Brooklyn Tower

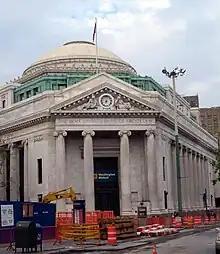
Main entrance detail, prior to the tower's construction (2009)

At the southwest corner of the building, a tetrastyle entrance portico faces the pedestrian plaza at Albee Square. Four Ionic columns support a frieze with the words "The Dime Savings Bank of Brooklyn" and a triangular pediment. Behind the columns, a stoop leads from the plaza to a multi-story opening, framed by a marble surround with acanthus leaf, bezant, and bead molding motifs. The bottom of the opening contains two single doors, which are divided by a trumeau with several panels. Directly above the doors are transom grilles, with panels depicting the god Mercury and various industry-related figures. Above this is an entablature, acroteria, and a large transom window. The opening is topped by a lintel with denticulation, flanked by scrolled brackets on either side. The portico's underside, or soffit, contains hexagonal panels. The pediment contains the carved sculptural group "Morning and Evening of Life", with personifications of a youthful "Morning" and an elderly "Evening". This pediment was designed by sculptor Lee Lawrie as part of the 1931–1932 renovation.